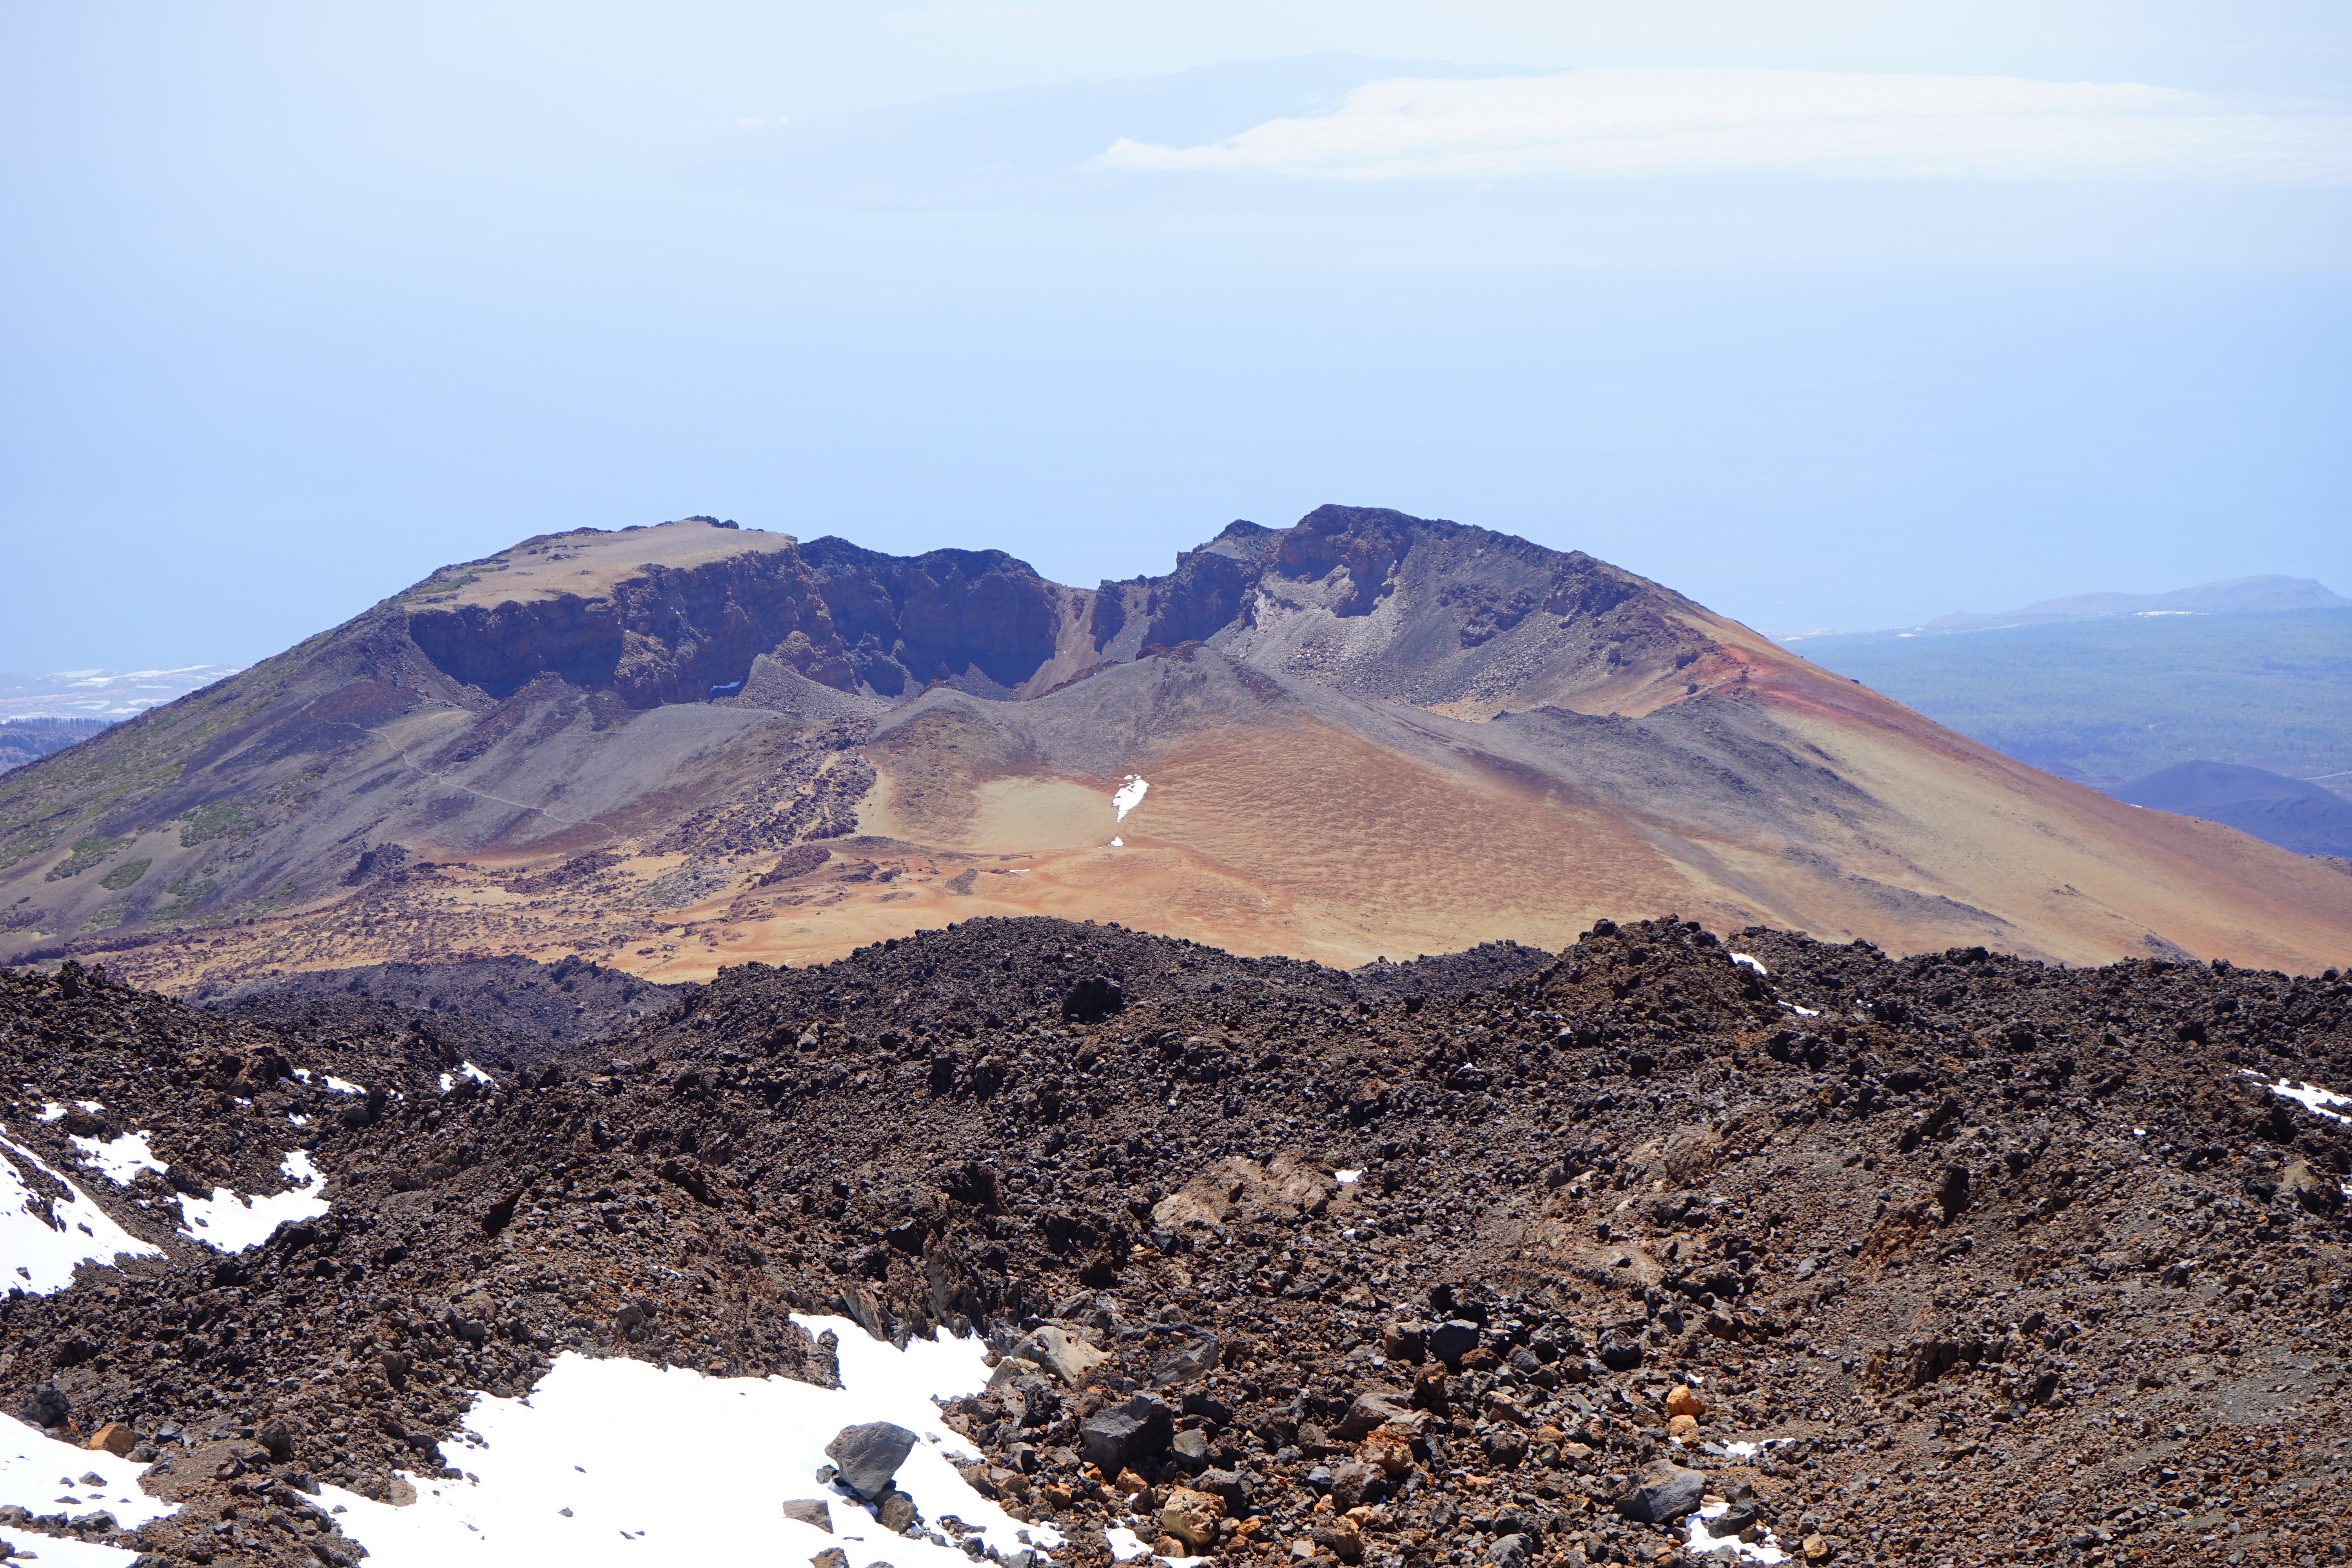
landscape, nature, wilderness, walking, mountain, snow, hill, adventure, view, mountain range, volcano, island, crater, ridge, summit, geology, vision, plateau, tenerife, lava, fell, canary islands, distant view, landform, volcanic crater, mountain pass, teide national park, lava field, la reptiles, geographical feature, mountainous landforms, geological phenomenon, volcanic landform, pumice stone, pico viejo, chahorra, 3135 meter, 3135 m, 3135